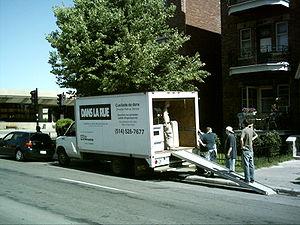
Véhicule utilitaire de l'organisme Dans la rue à l'oeuvre lors de la journée des déménagements au Québec.
Dans la rue est une organisation caritative laïque de Montréal au service des jeunes sans-abri ou en situation précaire. Elle a été fondée en 1988 par le père Emmett Johns.